Carlos Zapata

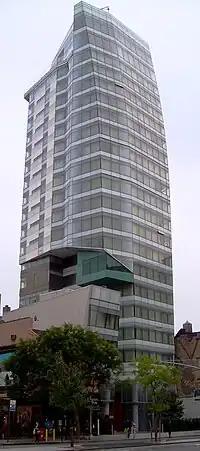
The Cooper Square Hotel in 2010

Carlos Zapata (born 1961 in Rubio, Venezuela) is an American architect, with his office headquartered in New York City. Zapata is known for his work on the Bitexco Financial Tower in Ho Chi Minh City, the Cooper Square Hotel (now the Standard East Village) in Manhattan; the Fontainebleau hotel casino in Las Vegas, the JW Marriott Hotel in the Convention Center Campus of Hanoi, Vietnam and Concourse J at Miami International Airport, among many other projects.